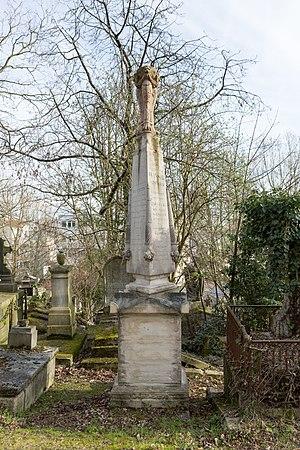
Frédéric Albert Winsor est un inventeur allemand, l'un des pionniers du gaz d'éclairage au Royaume-Uni et en France.